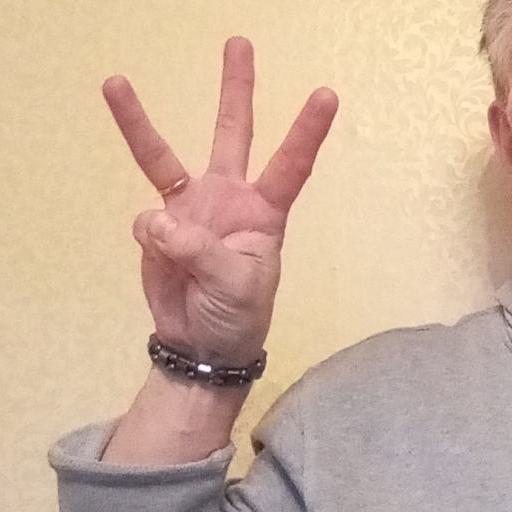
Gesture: three